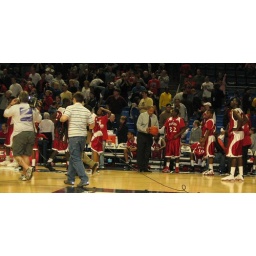
coach Gerald Hendricks holds ball in immediate aftermath